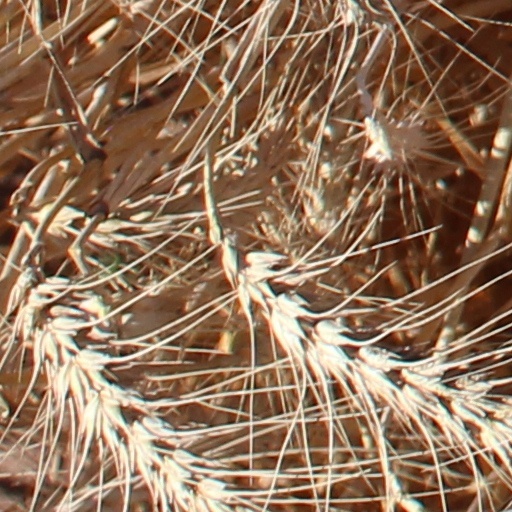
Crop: wheat